Chronology of warfare between the Romans and Germanic peoples

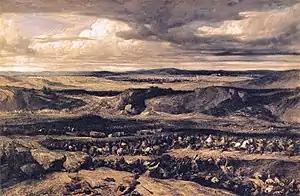
"The Defeat of the Cimbri" by Alexandre Gabriel Décamps

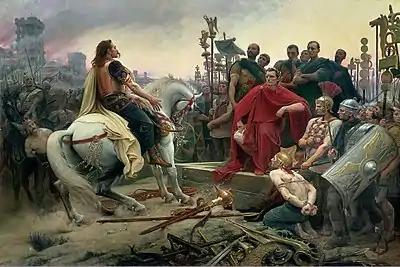
"Vercingetorix Throws Down His Arms at the Feet of Julius Caesar" by Lionel Noel Royer, 1899

Battles of Idistaviso and the Angrivarian Wall.